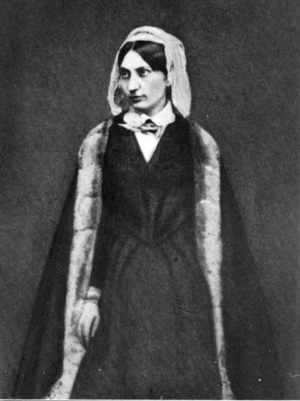
Jeanne Élisabeth Carolyne de Sayn-Wittgenstein, née Iwanowska, est une princesse russo-polonaise, née le 8 février 1819 et morte le 8 mars 1887 à Rome. Elle fut la compagne de Franz Liszt de 1847 à 1861.